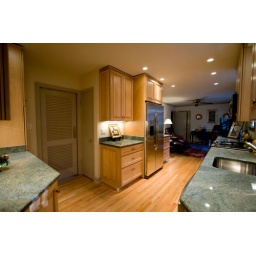
kitchen remodeling and renovation project from kitchen and bath factory in arlington, va. phone: 703-522-7337